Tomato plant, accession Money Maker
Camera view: bottom (45 deg); turntable rotation: 210 degrees
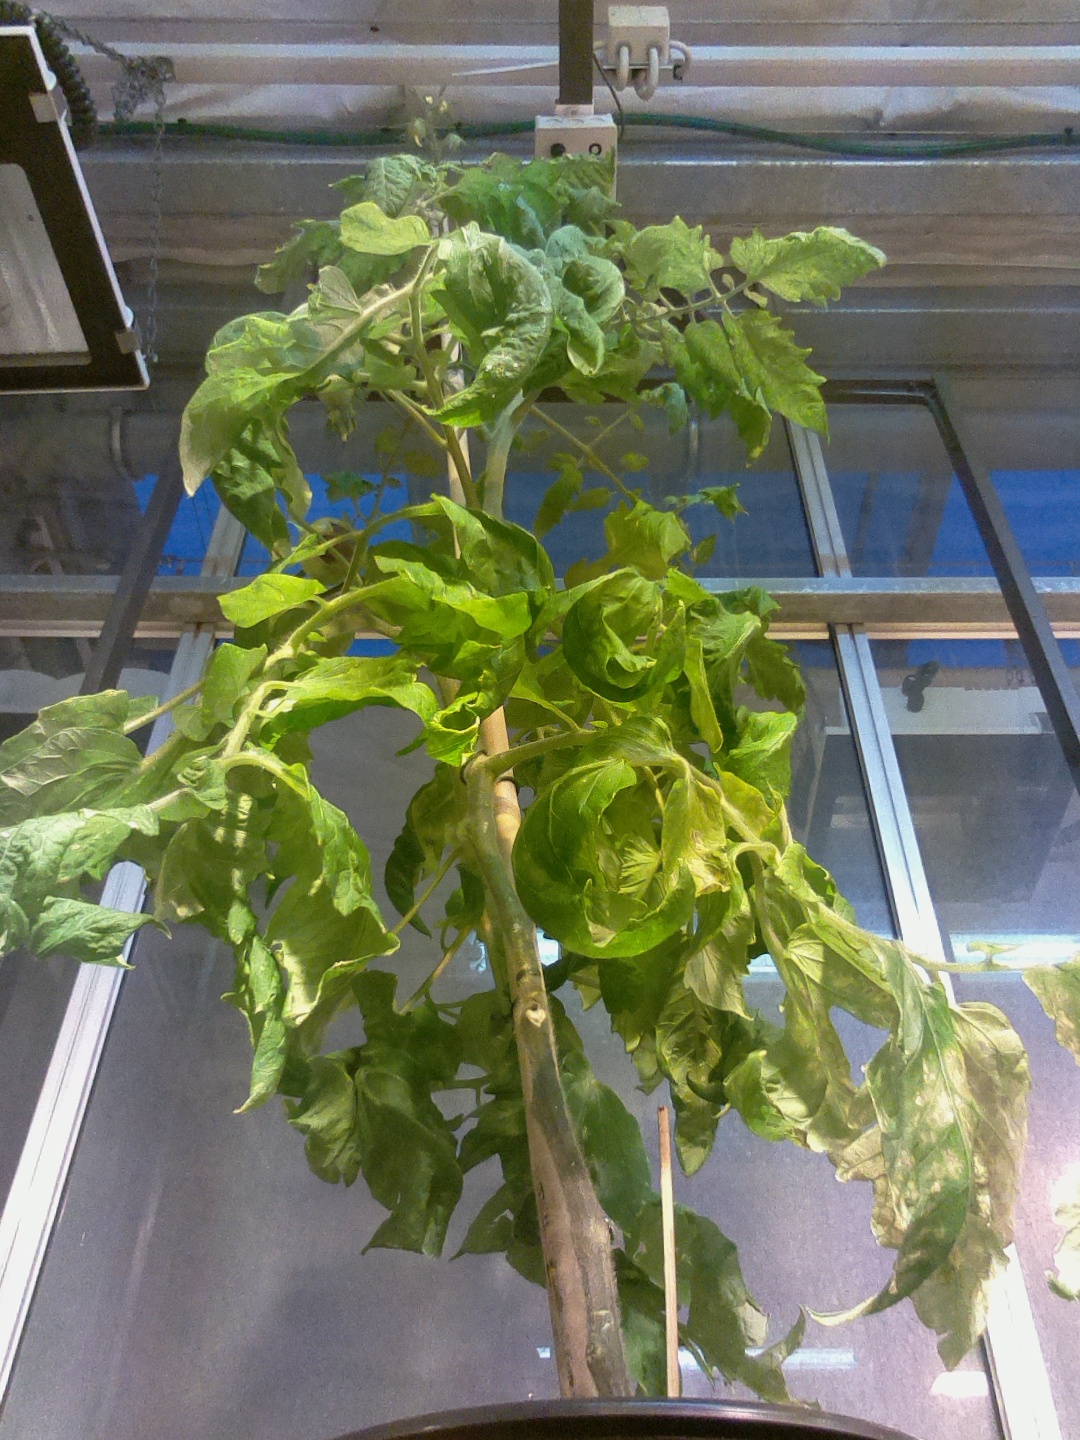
BBCH growth stage 78: 80% -90% of final fruit size